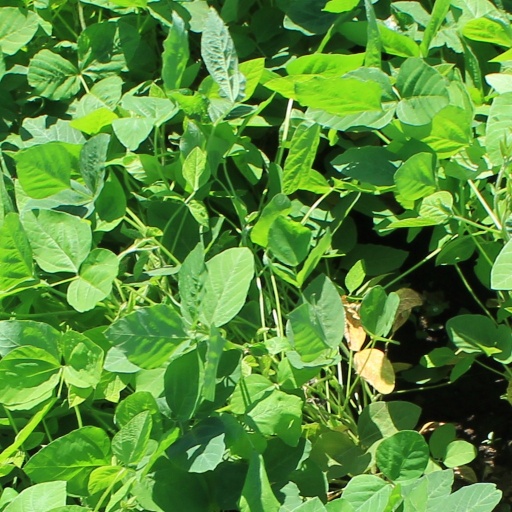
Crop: soybean